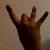
The image shows a hand gesture representing the number 8 in Indian Sign Language.